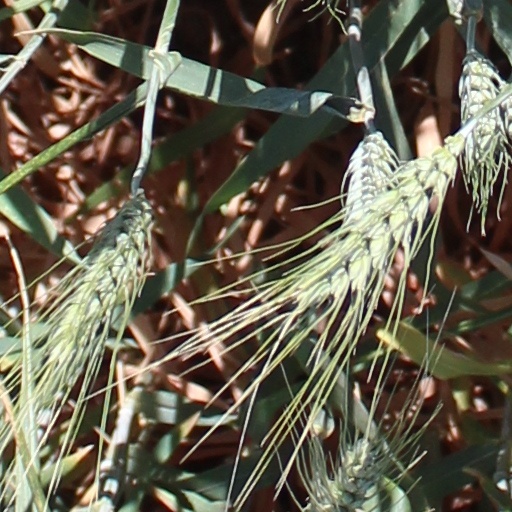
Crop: wheat